Jonathan Worth (photographer)

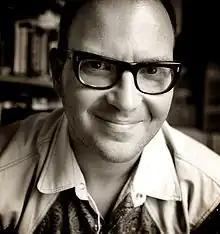
Cory Doctorow, photographed by Worth

After leaving college, Worth assisted portrait photographer Steve Pyke for a number of years both in the UK and New York.